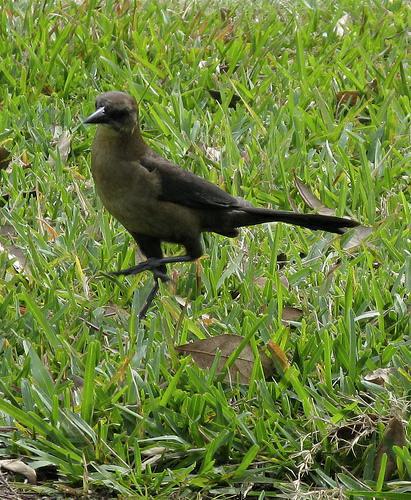
A photo of a boat tailed grackle